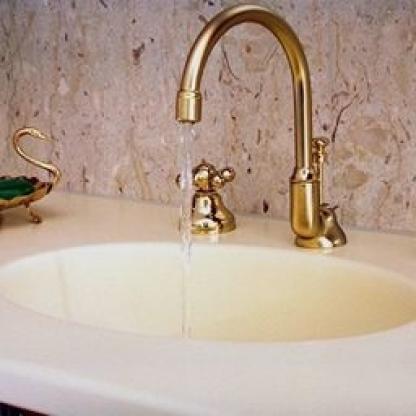
Scene: Indoor